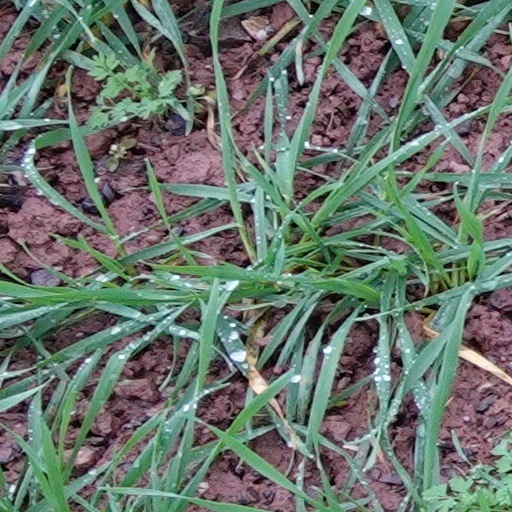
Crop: wheat